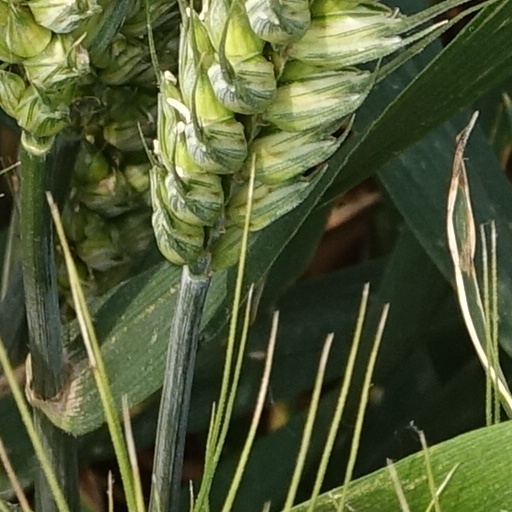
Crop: wheat